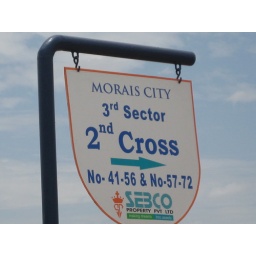
Morais City 2nd cross street in 3rd Sector